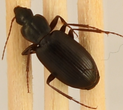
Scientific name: Calathus advena
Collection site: Rocky Mountains NEON (RMNP), plot RMNP_008